Griselda Gambaro

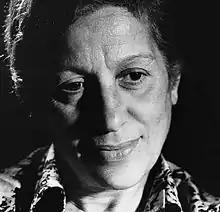
Griselda Gambaro

Griselda Gambaro (born 24 July 1928) is an Argentine writer, whose novels, plays, short stories, story tales, essays and novels for teenagers often concern the political violence in her home country that would develop into the Dirty War. One recurring theme is the desaparecidos and the attempts to recover their bodies and memorialize them. Her novel "Ganarse la muerte" was banned by the government because of the obvious political message.